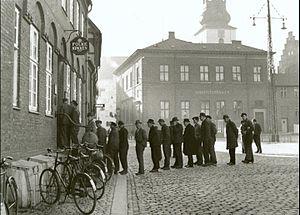
Queue à l'extérieur d'une soupe populaire, à Klostertorv à Aalborg 1943Dansk: Kø ved et folkekøkken på Klostertorv i Ålborg 1943
L'occupation du Danemark par l'Allemagne durant la Seconde Guerre mondiale a commencé le 9 avril 1940 par l'opération Weserübung et prit fin le 5 mai 1945 lorsque les forces allemandes se retirèrent à la suite de leur défaite face aux Alliés. Contrairement à la situation des autres pays sous occupation allemande, la plupart des institutions danoises ont continué à fonctionner plus ou moins normalement jusqu'au 29 août 1943. Le gouvernement danois resta dans le pays, maintenant une relation trouble entre régime démocratique et système totalitaire. Il fit certaines concessions politiques et économiques, mais refusa de participer à l'envoi de travailleurs forcés en Allemagne, à la répression de la Résistance ou à la déportation des Juifs, jusqu'à ce que les autorités allemandes dissolvent le gouvernement à la suite d'une série de grèves et de sabotages.